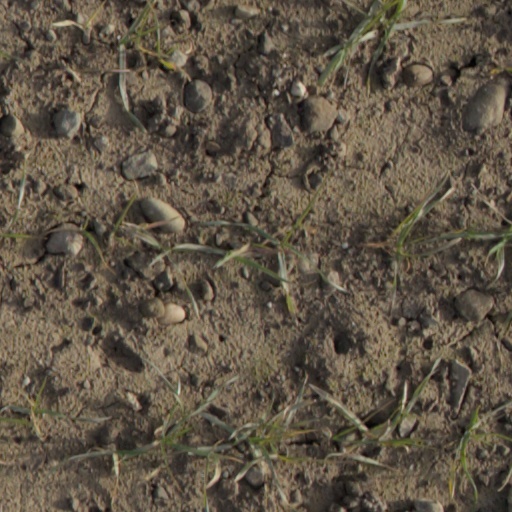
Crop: wheat